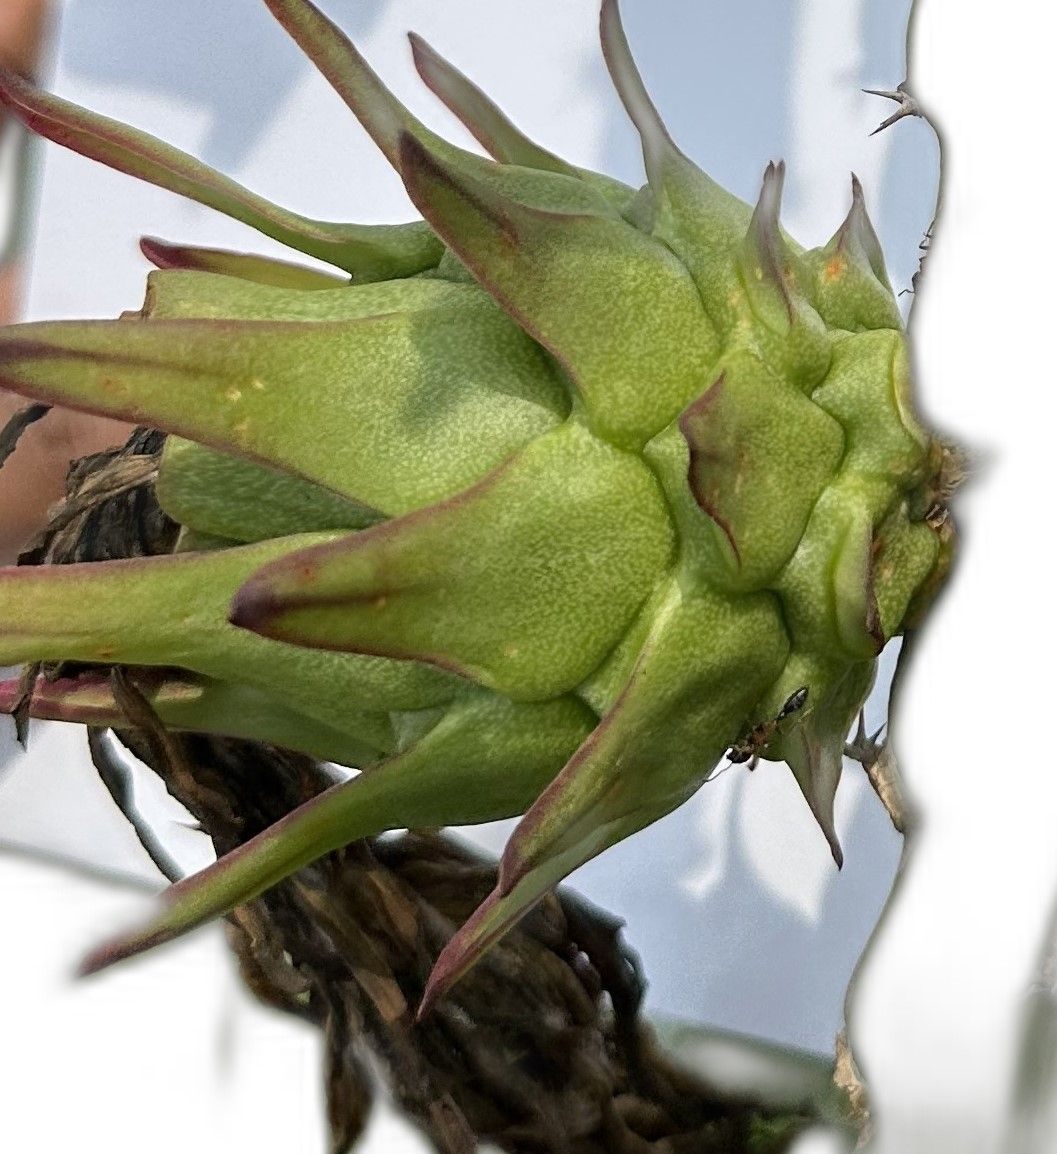
Label: Good fruit